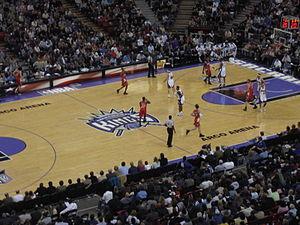
La Sleep Train Arena, anciennement ARCO Arena et Power Balance Pavilion, est une salle omnisports sponsorisée par la marque The Sleep Train et située au nord de la ville de Sacramento, en Californie.
La ville de Sacramento est la capitale de l’État de Californie aux États-Unis. Située dans le comté du même nom, elle est fondée en décembre 1848 par John Sutter. Sacramento s’est développée à partir de la ruée vers l'or, durant laquelle elle était un centre commercial et agricole important. Lors du recensement de 2010, elle compte 470 956 habitants ; depuis lors, la ville se développe rapidement. En 2010, son agglomération urbaine comptait plus de 2 400 000 habitants. Elle est surnommée « Sacto » ou « Sac » par ses habitants. Le surnom « River City » est également utilisé ainsi que celui de « Sacratomato ».
Kevin Johnson, surnommé « KJ », né le 4 mars 1966 à Sacramento, est un ancien joueur de basket-ball et homme politique américain. Membre du Parti démocrate, il est maire de Sacramento de 2008 à 2016.